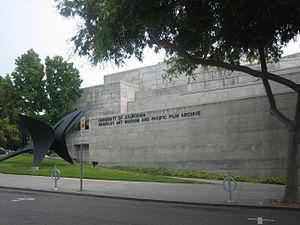
Ceci est la liste des lieux historiques inscrits sur le registre national dans le comté d'Alameda en Californie.